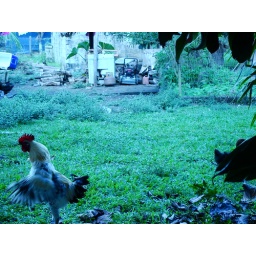
A sure sign we're in Central America. A smaller pig population than in Nicaragua...